Moses the Lawgiver (novel)

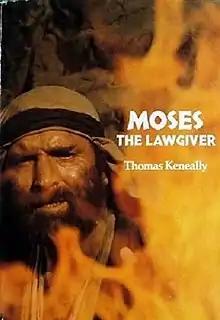
First edition

Moses the Lawgiver (1975) is a novel by Australian writer Thomas Keneally. The novel is based on the British television series "Moses the Lawgiver", for which Anthony Burgess wrote the script.